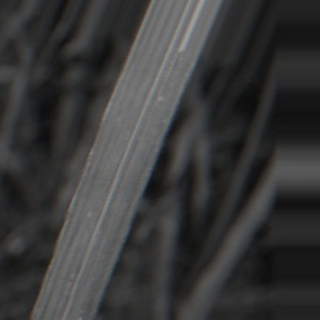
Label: sugarcane_bacterial_blight